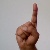
The image shows a hand gesture representing the letter 'D' in Indian Sign Language.